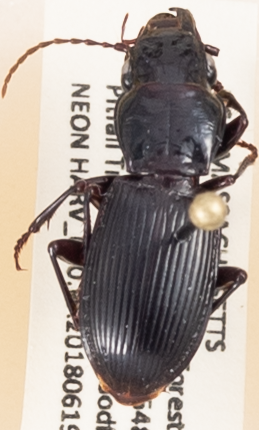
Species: Pterostichus rostratus
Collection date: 2018-06-19 04:00:00
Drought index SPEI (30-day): -0.9
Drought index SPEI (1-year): -0.54
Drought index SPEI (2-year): -0.8